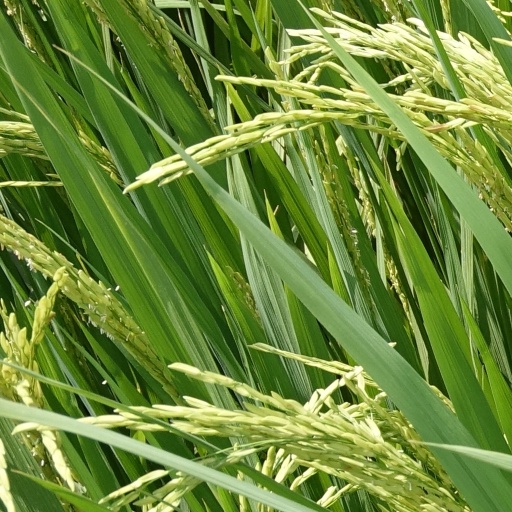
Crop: rice